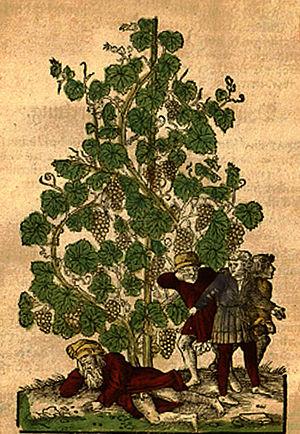
L'ivresse de Noé
Noé est un personnage de la Bible et du Coran.